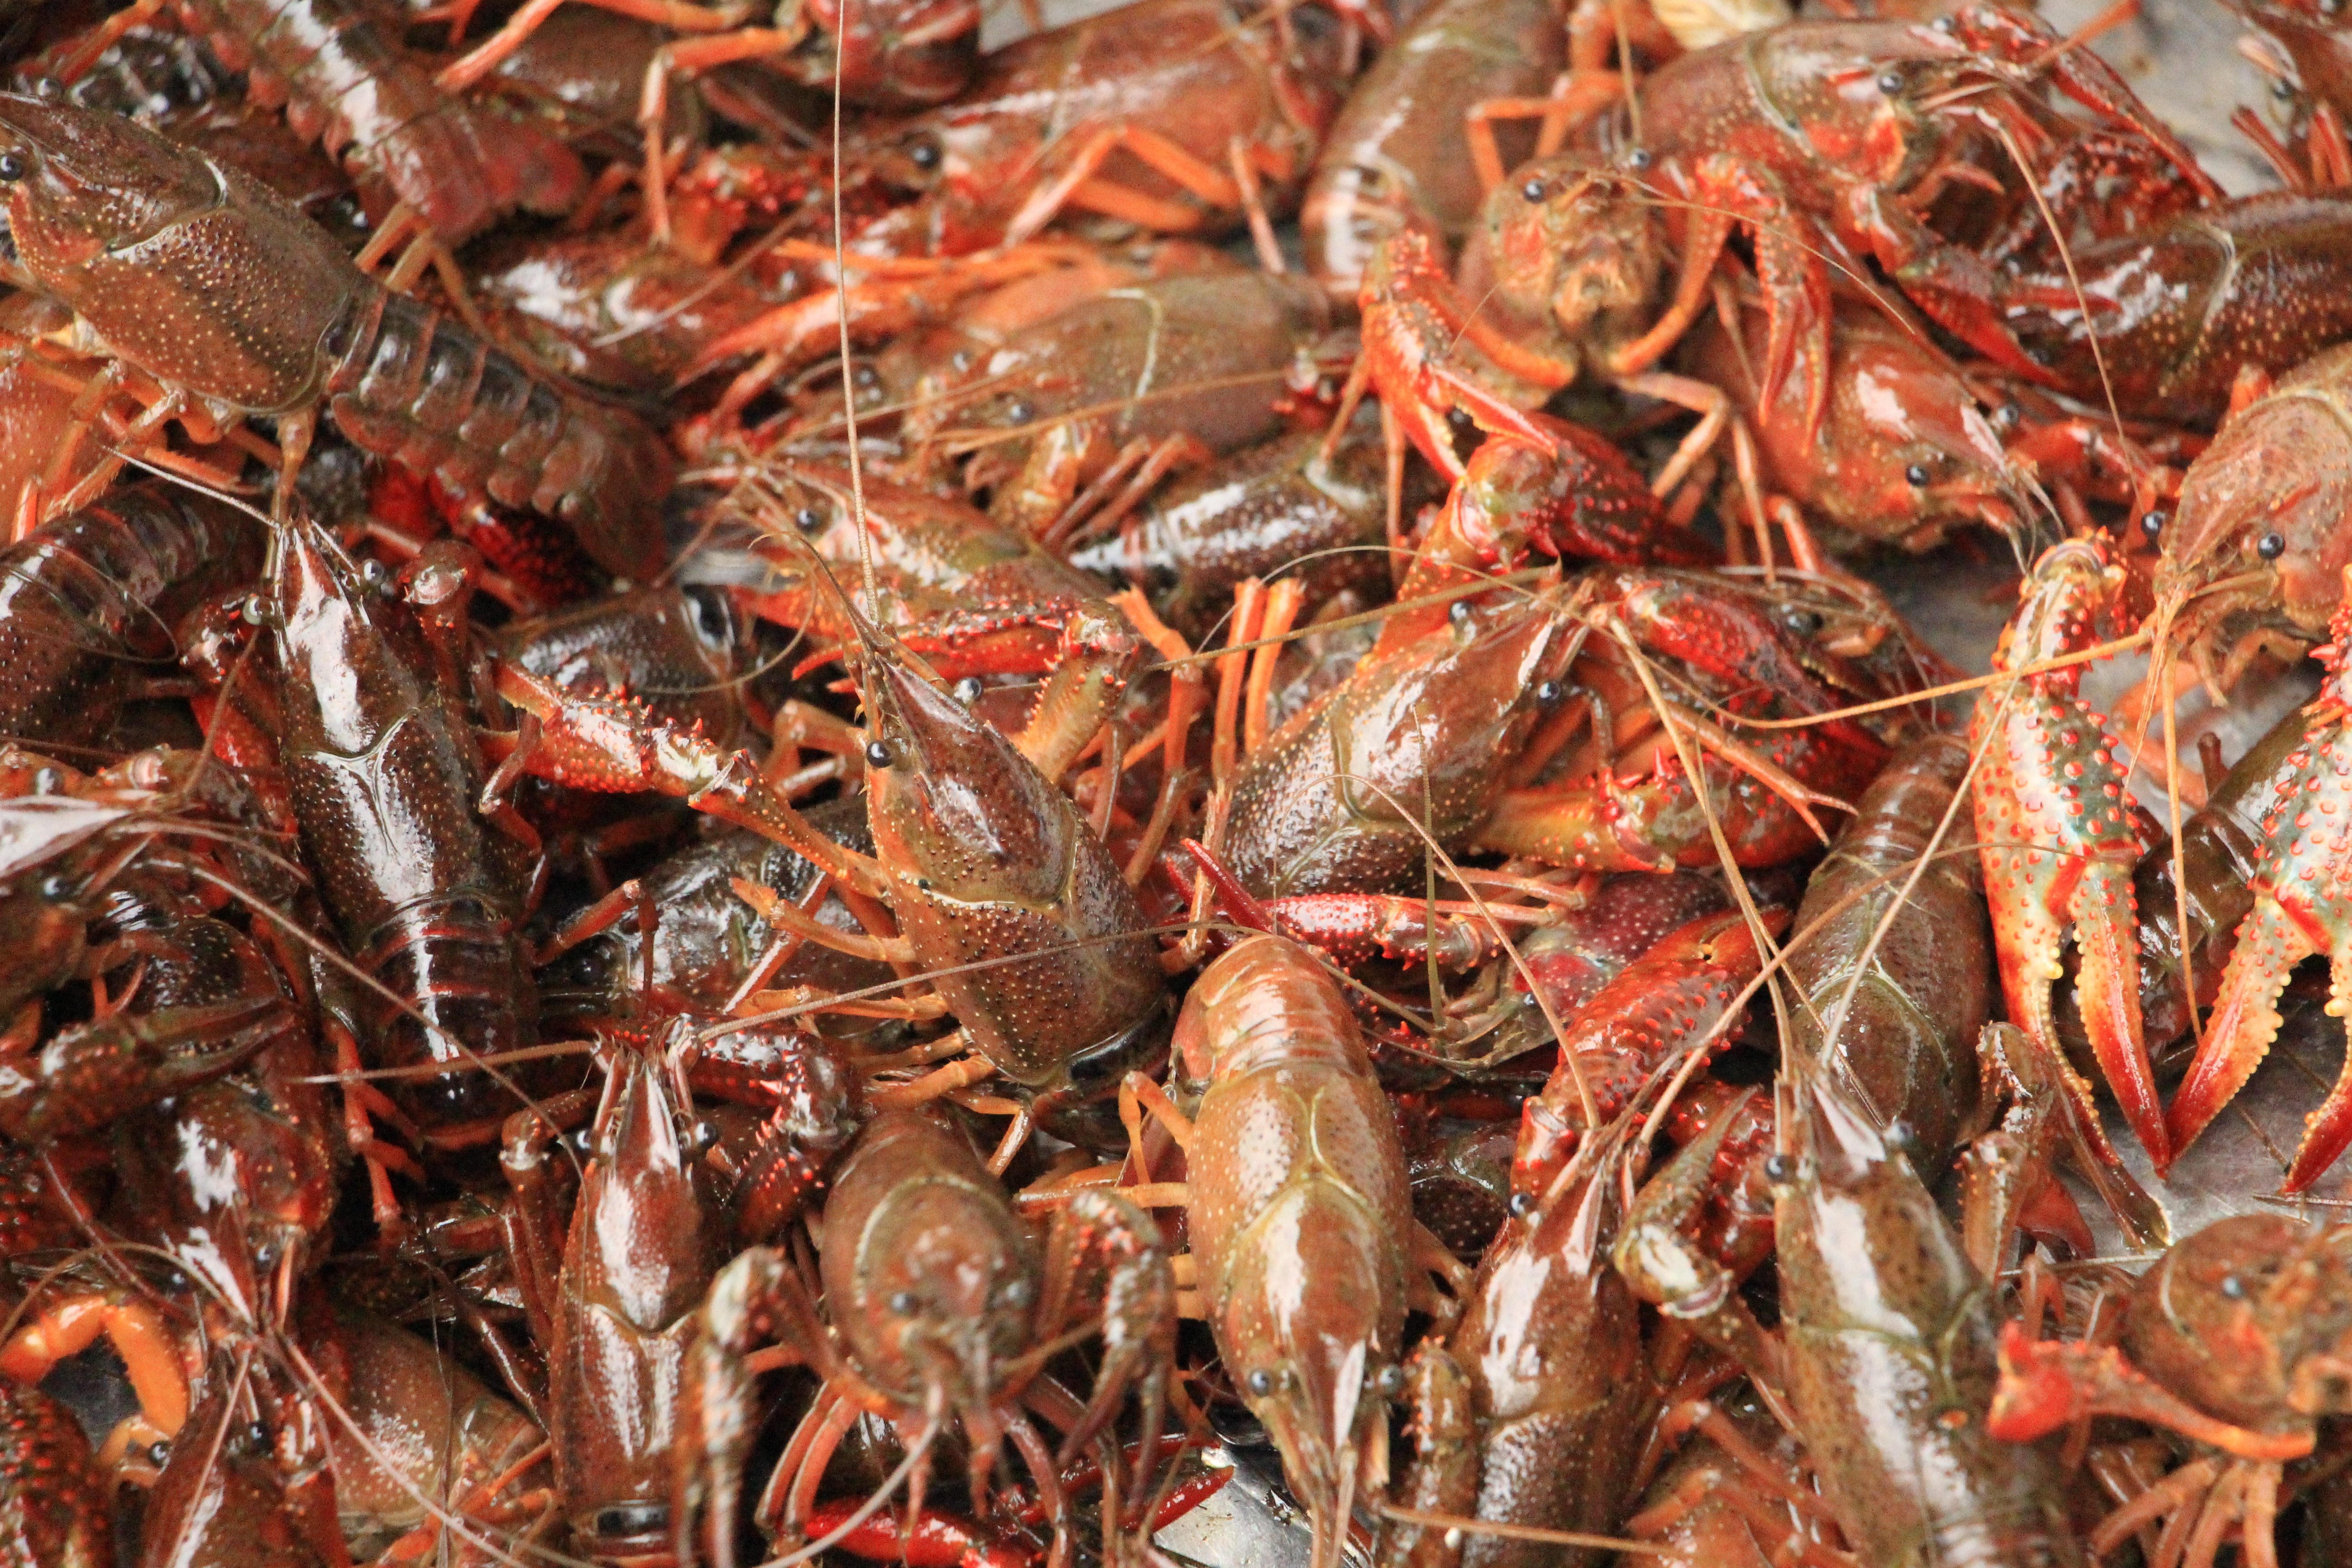
food, seafood, gourmet, invertebrate, lobster, crustacean, crayfish, arthropod, decapoda, animal source foods, dungeness crab, american lobster, homarus, spiny lobster, seafood boil